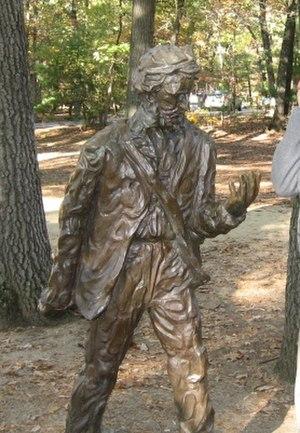
Statue-mémorial de Henry David Thoreau près de sa cabane de Walden Pond. L'écrivain est représenté en marchant et en train de regarder sa main gauche. Il porte un sac en bandouillère.
Walden ou la Vie dans les bois est un récit publié en 1854 par l'écrivain américain Henry David Thoreau.